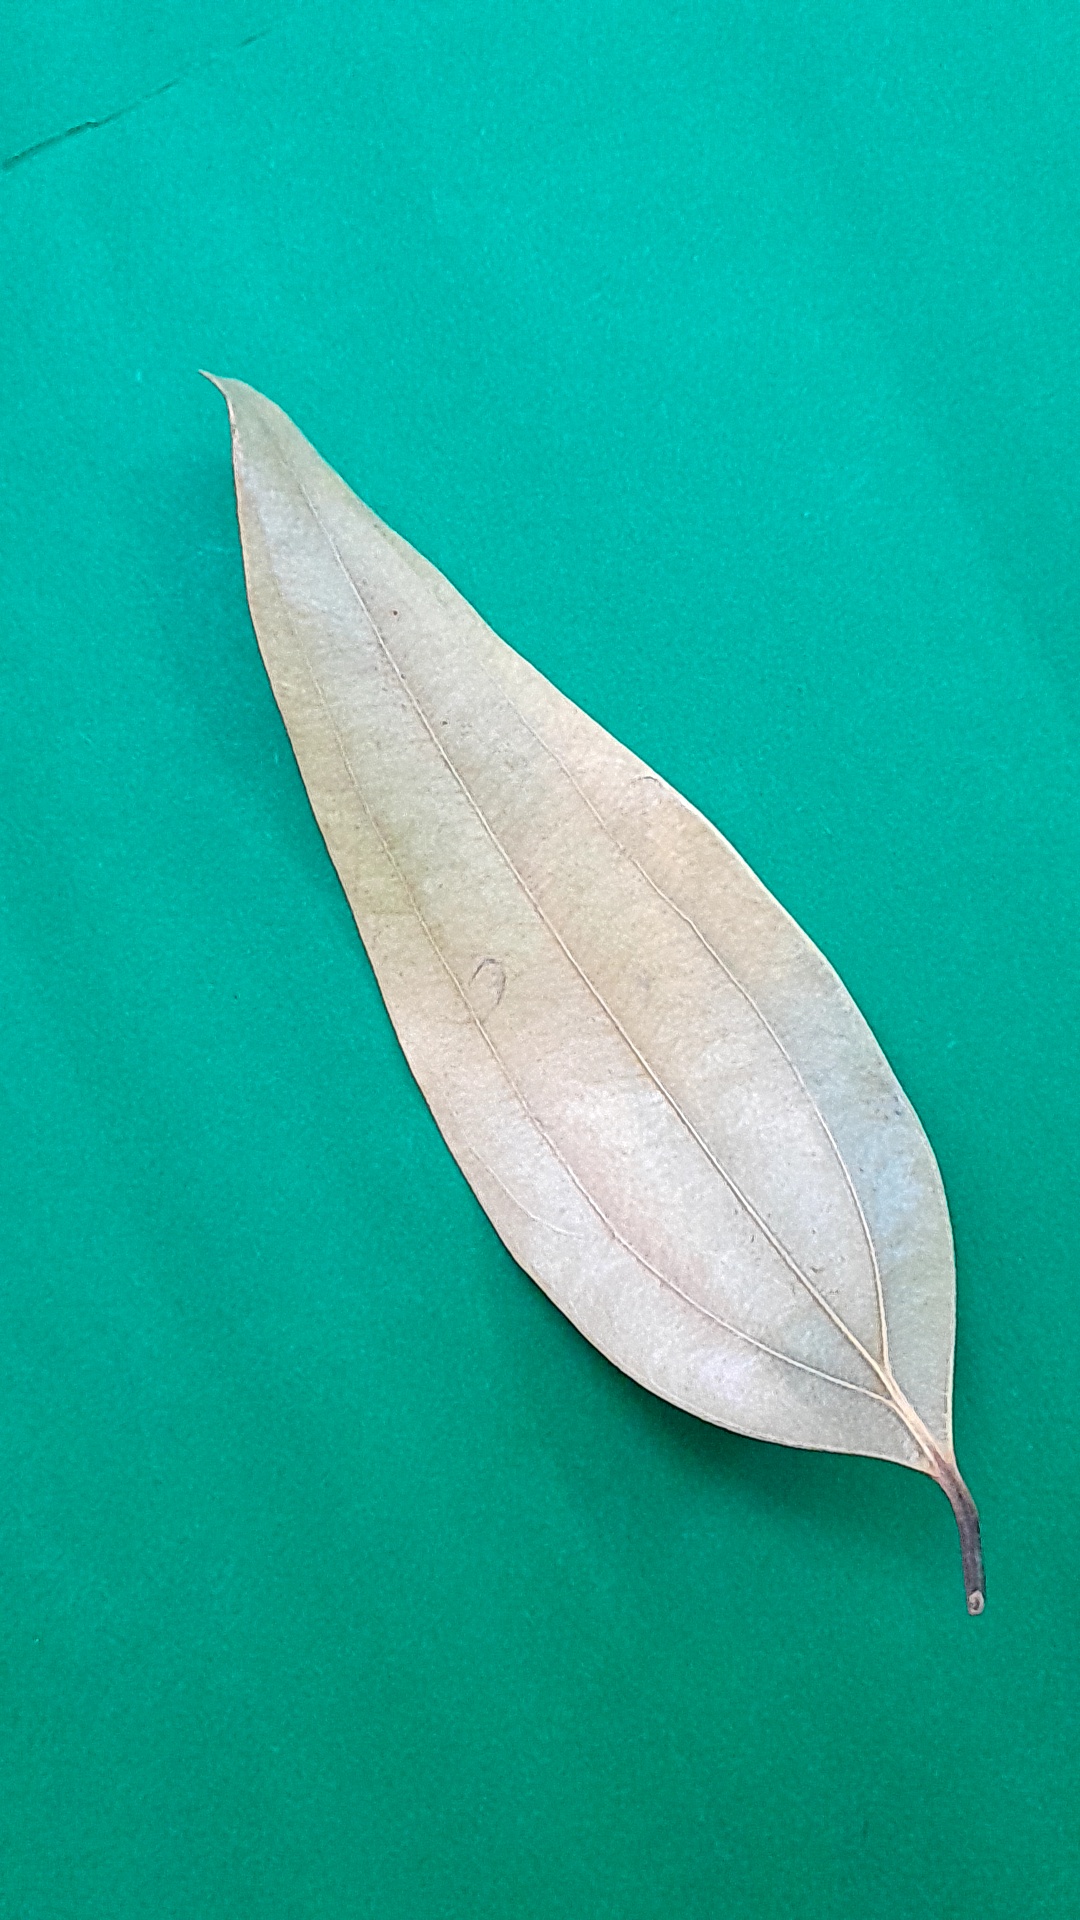
Label: Dry Leaf